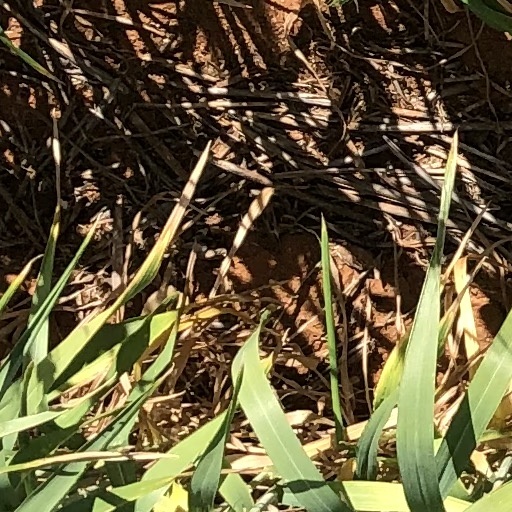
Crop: wheat